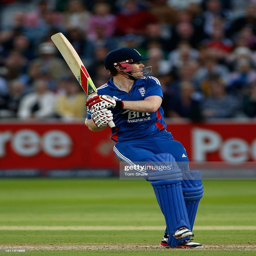
cricketer hits out during an event .